Eugenics in Minnesota

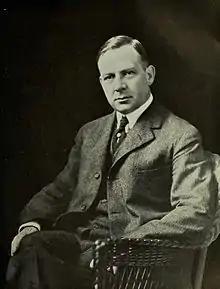
Lotus Coffman, President of the University of Minnesota

At the University of Minnesota, University President Lotus Coffman supported eugenic principles regarding racial segregation. Coffman was president of the university from 1920 until 1938. Coffman believed that racial segregation and a racial hierarchy was natural. He also believed that this "natural order" should be maintained by the control of reproduction. He thought that white, Protestant people should be allowed to reproduce, while people of color, Jewish, and Catholic people, as well as those with disabilities should have their reproduction controlled.